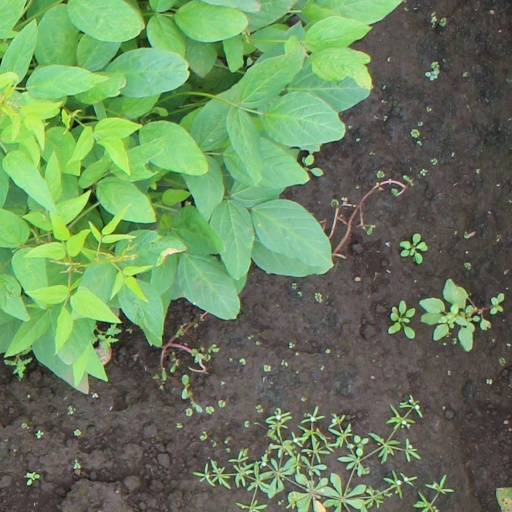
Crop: soybean